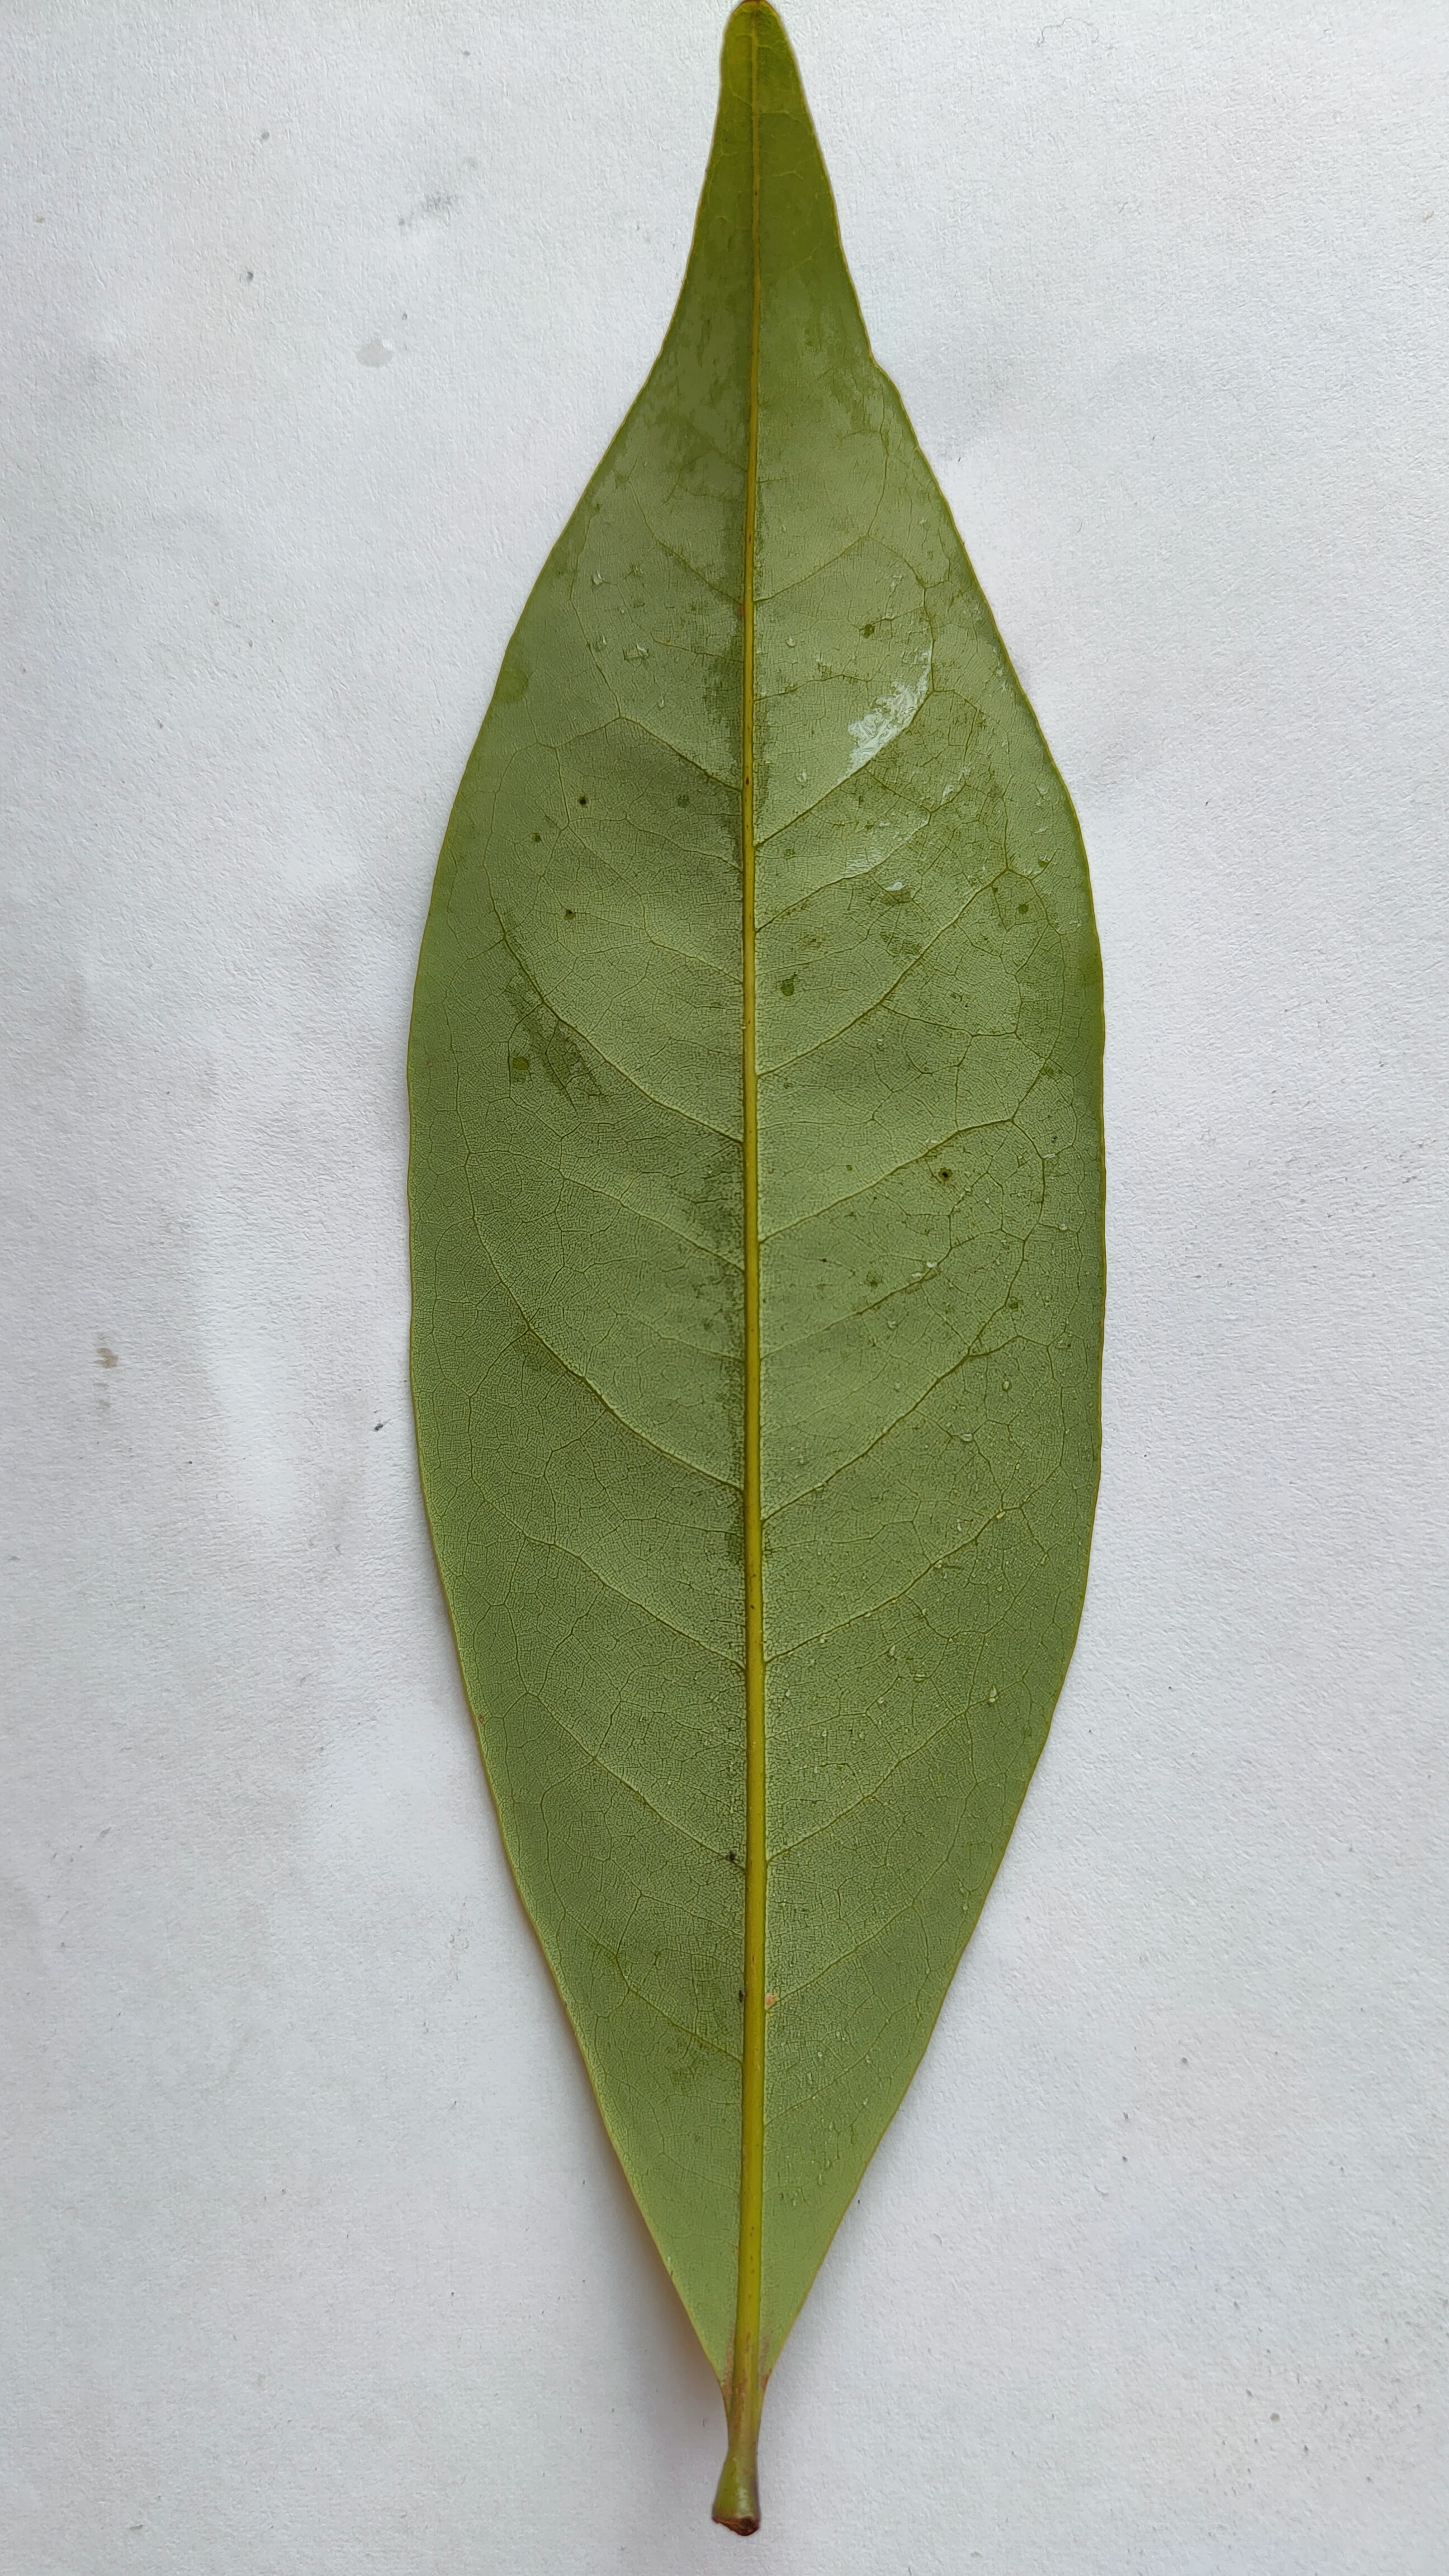
Leaf variety: Lychee